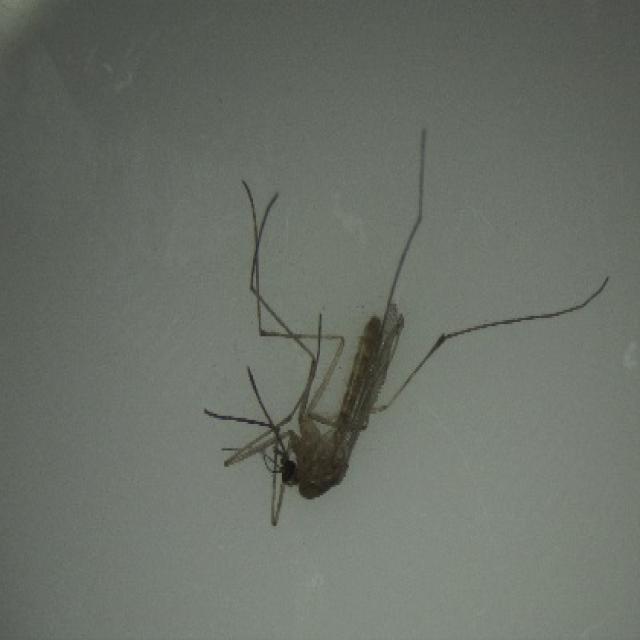
Species: culex_pipiens